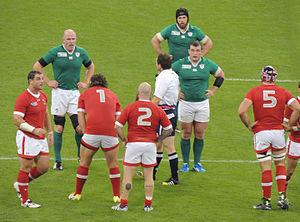
Paul Jeremiah O'Connell, né le 20 octobre 1979 à Limerick, est un joueur de rugby à XV international irlandais. Il a évolué au poste de deuxième ligne avec l'équipe d'Irlande entre 2002 et 2015 et pendant quatorze ans pour la province irlandaise du Munster jusqu'en 2015, année de sa retraite.